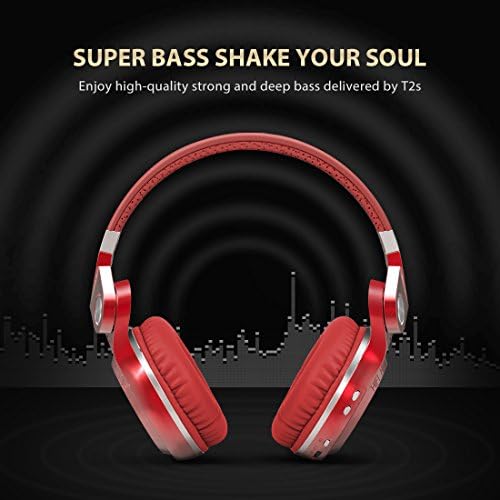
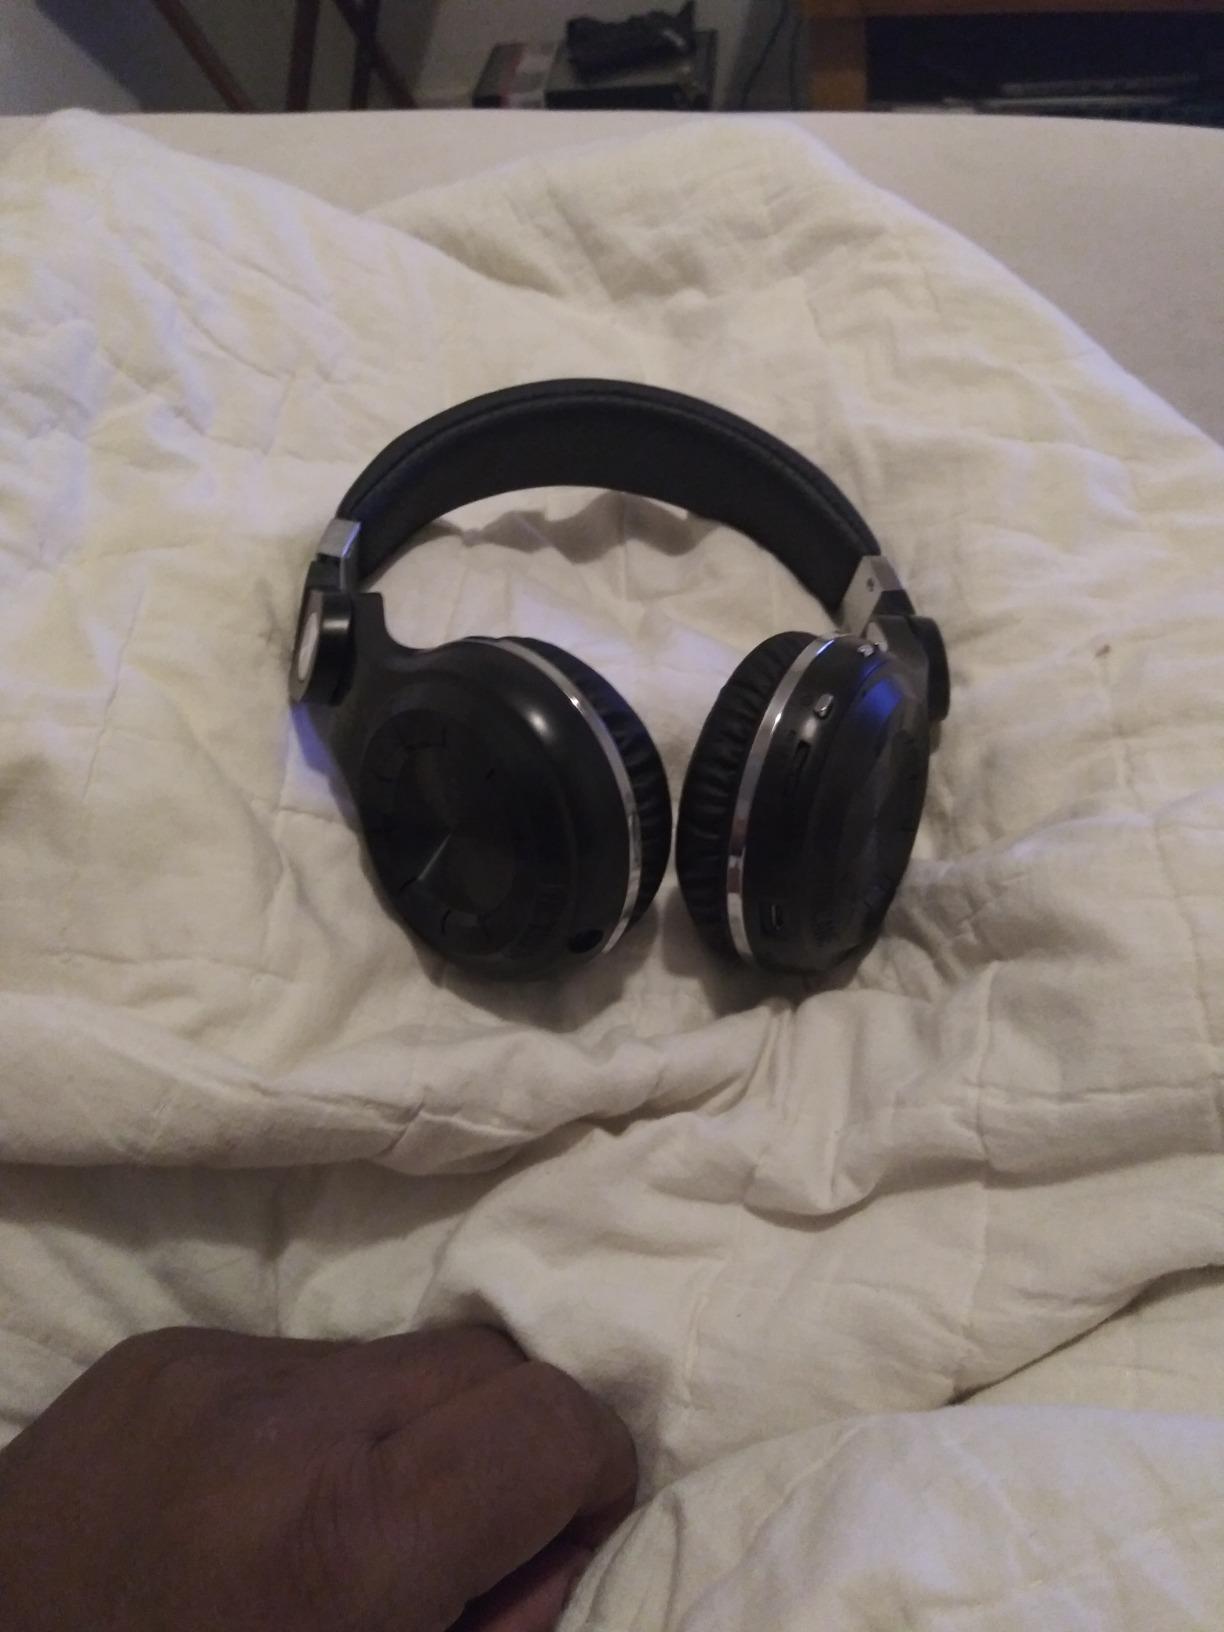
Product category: headphones
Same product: no